John Frankenheimer

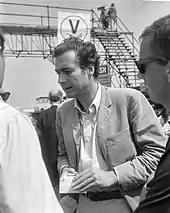
Frankenheimer on the set of "Grand Prix"

During his years in military service, Frankenheimer strenuously sought a film career in Southern California. Failing this, at the age of 23, he returned to New York upon his military discharge to seek work in the emerging television industry. His earnestness impressed Columbia Broadcasting System (CBS) television executives, landing him a job in the summer of 1953 to serve as a director of photography on "The Garry Moore Show". Frankenheimer recalls his apprenticeship at CBS: